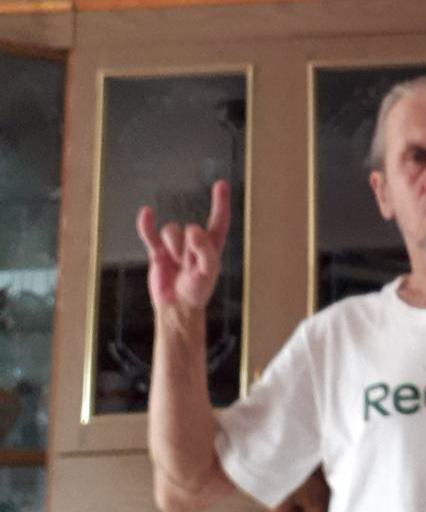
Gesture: rock